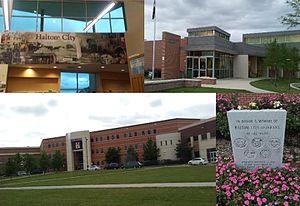
La ville américaine de Haltom City est située dans le comté de Tarrant, dans l’État du Texas. Lors du recensement de 2010, elle comptait 42 409 habitants.